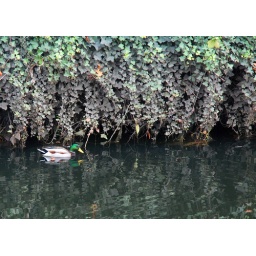
One of the few signs of wildlife on the river Wandle in Wandsworth